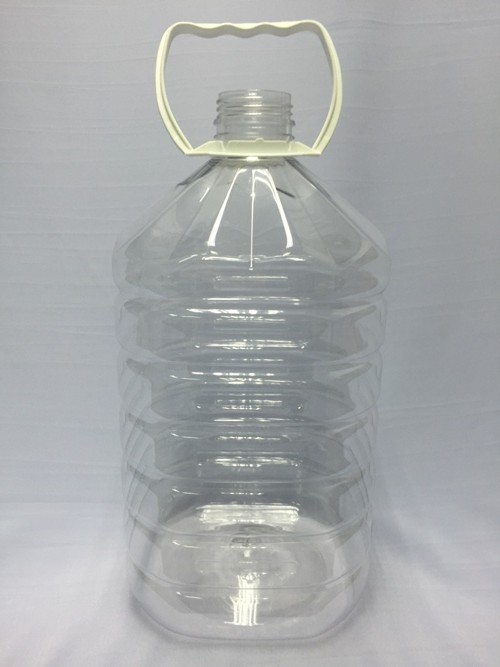
Waste category: plastic